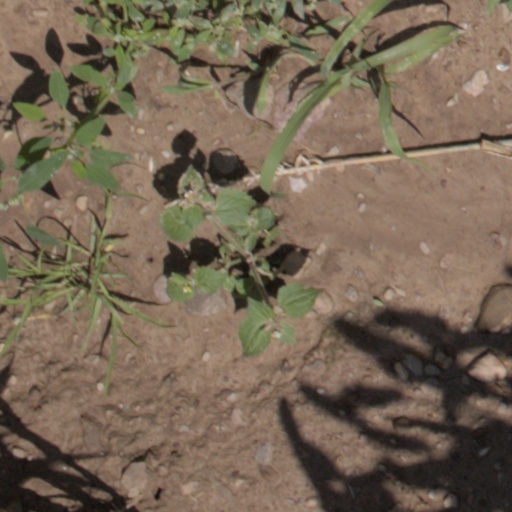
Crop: wheat